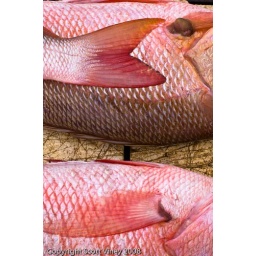
Fresh fish on the beach in the Rodadero. Pescado fresco en la playa del Rodadero